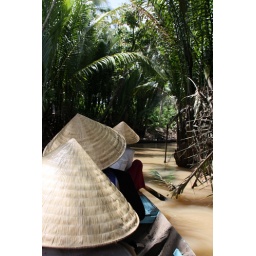
Our group wearing conical hats, as our boat passed along a river between islands in the Mekong Delta.